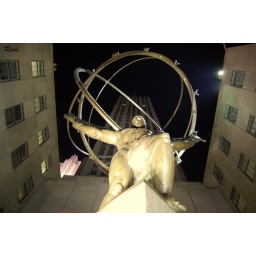
He is the brother of Prometheus, who was forced by Zeus to bear the sky on his shoulders [Reference wiki]